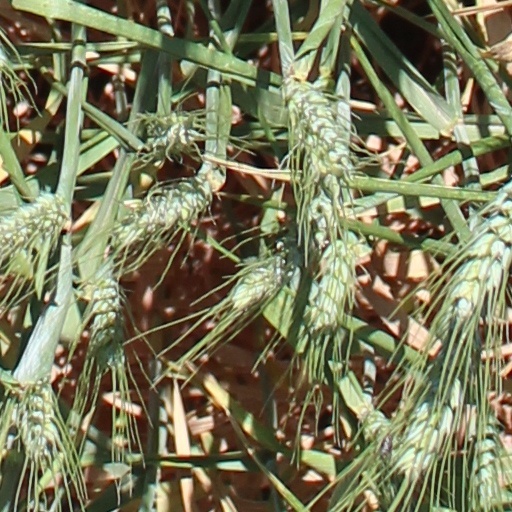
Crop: wheat